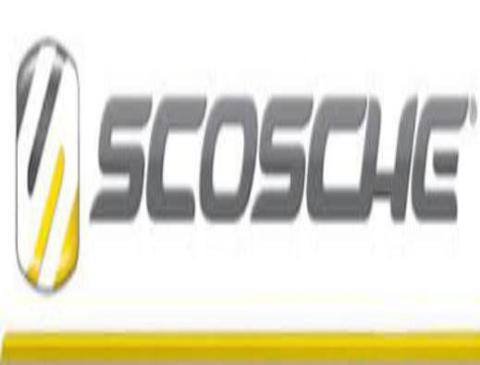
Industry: Electronic